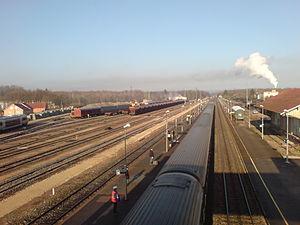
Lure, également connue sous le nom de cité du sapeur, est une commune française du département de la Haute-Saône en région Bourgogne-Franche-Comté. Ses habitants sont appelés les Lurons. Elle est le siège de la communauté de communes du Pays de Lure.
Dans le cadre de la représentation de la réalité en perspective conique, un point de fuite est un point imaginaire destiné à aider le dessinateur à construire son œuvre en perspective.
Les gares en italique sont désaffectées.
Une définition ostensive est une définition pragmatique souvent visuelle qui utilise un exemple non verbal pour désigner un objet. On définit ainsi quelque chose en le montrant du doigt. Ce sont des définitions souvent utilisées pour expliquer un terme lorsqu'une explication abstraite serait difficile. On peut ainsi définir le rouge de façon ostensive, en montrant plusieurs objets rouges, par exemple une pomme, un signe stop, du sang, etc.
Cet article recense les gares de la Haute-Saône.
La gare de Lure est une gare ferroviaire française de la ligne de Paris-Est à Mulhouse-Ville, située sur le territoire de la commune de Lure, sous-préfecture du département de la Haute-Saône, en région Bourgogne-Franche-Comté.
En géométrie affine, le parallélisme est une propriété relative aux droites, aux plans ou plus généralement aux sous-espaces affines. La notion de parallélisme a été initialement formulée par Euclide dans ses Éléments, mais sa présentation a évolué dans le temps, passant d'une définition axiomatique à une simple définition.